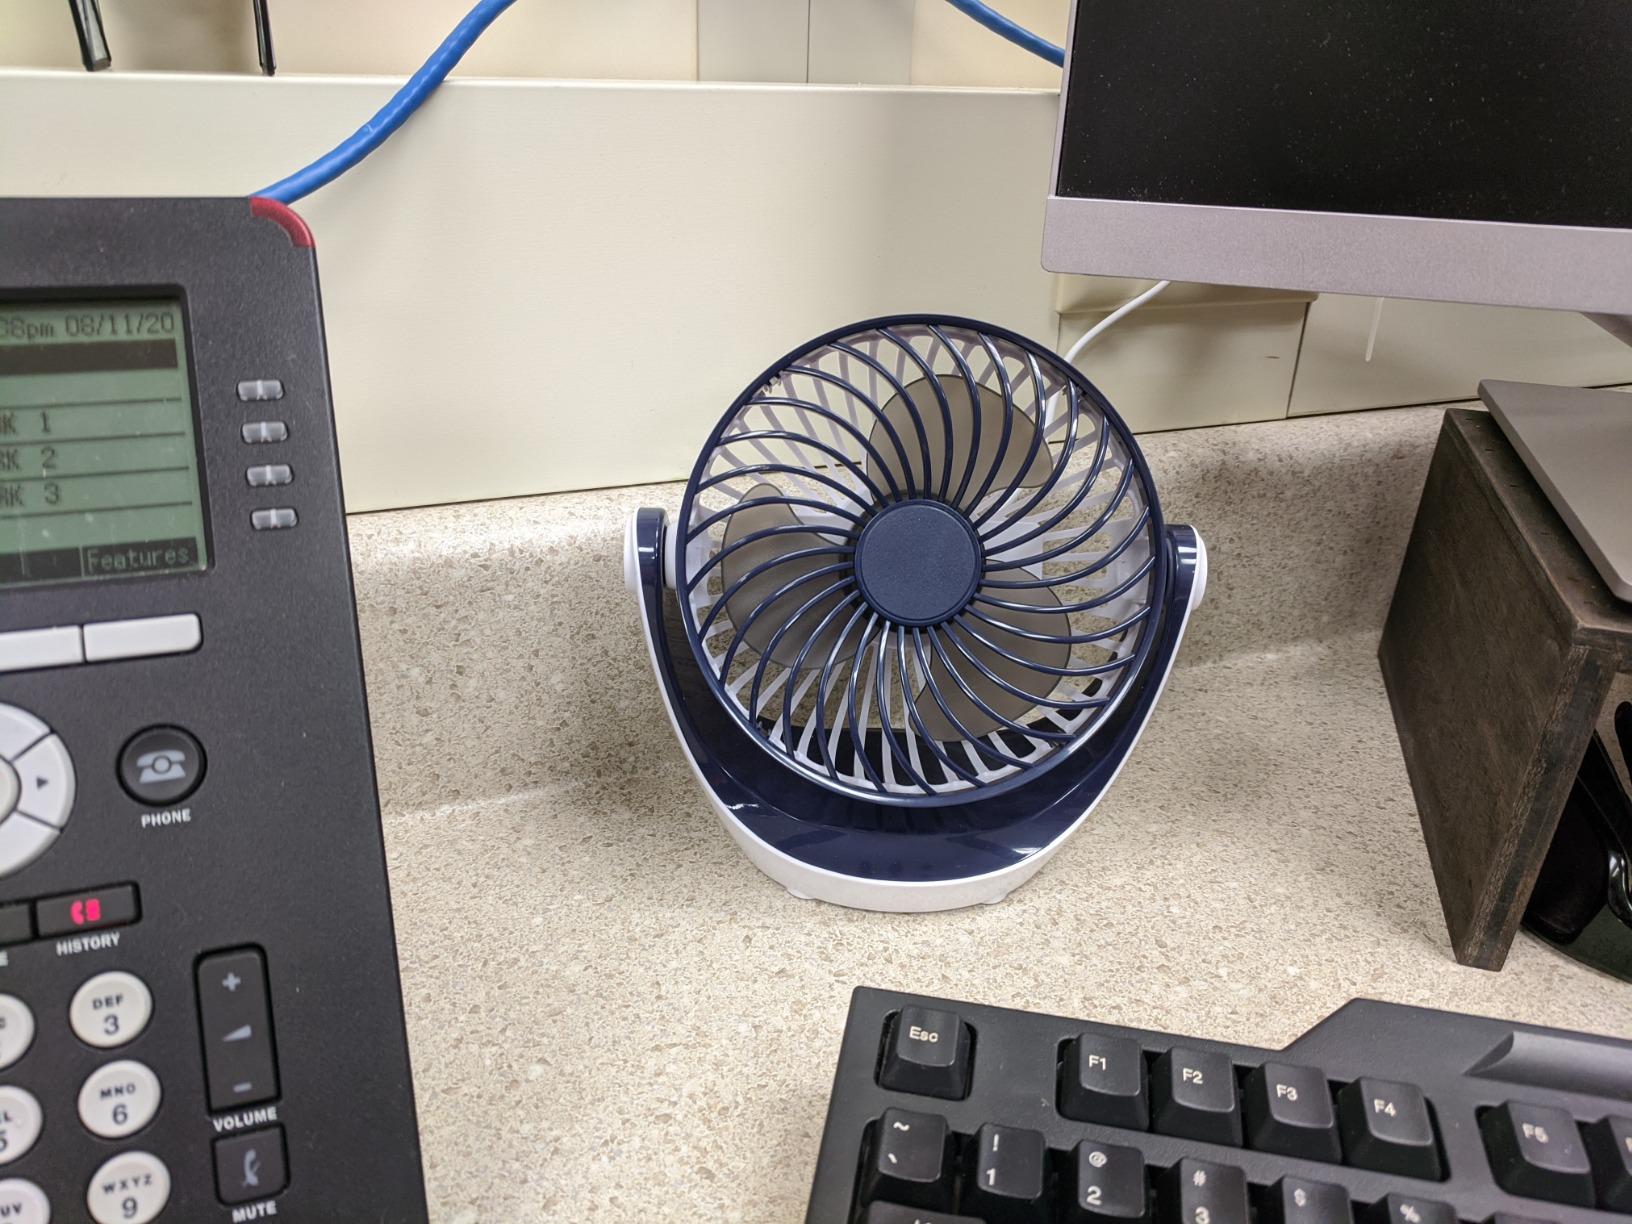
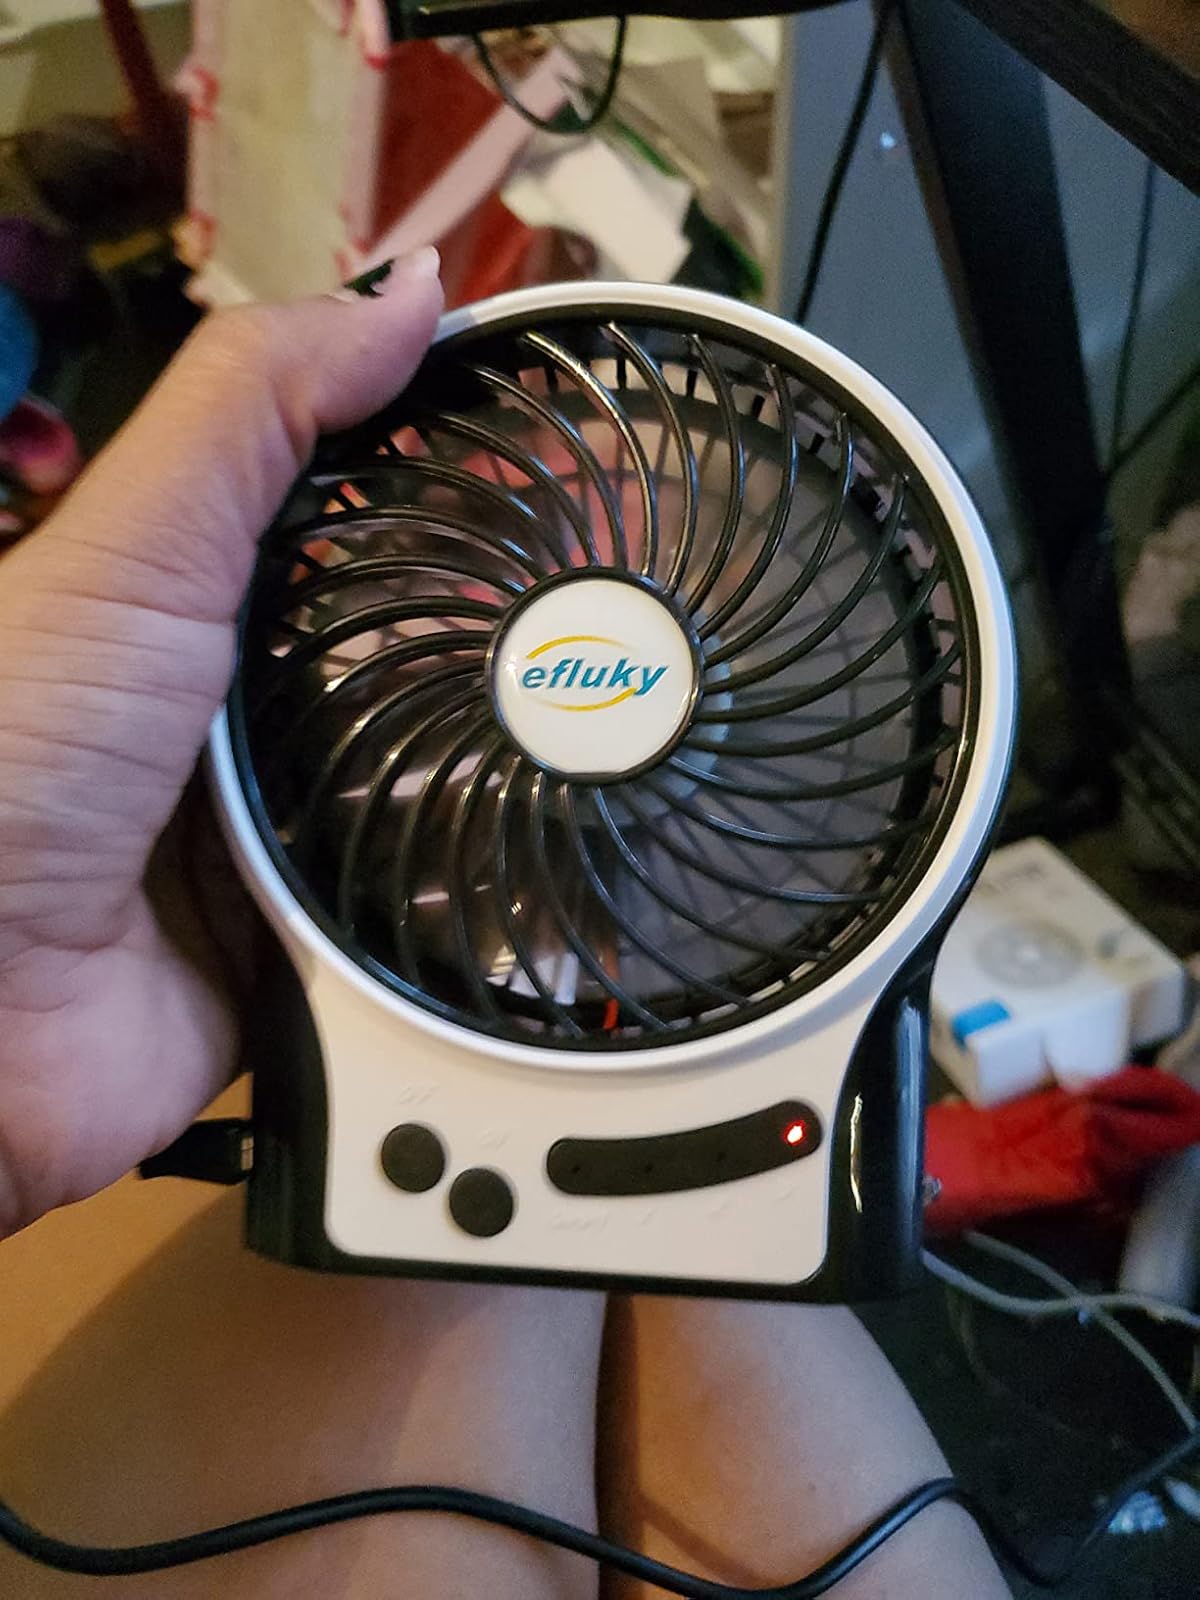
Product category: fan
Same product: no